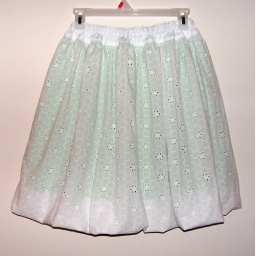
by Donna. Main fabric: white cotton eyelet. Lining fabric: spring green broadcloth. Waistband fabric: white broadcloth. My daughter Emma loves this skirt!